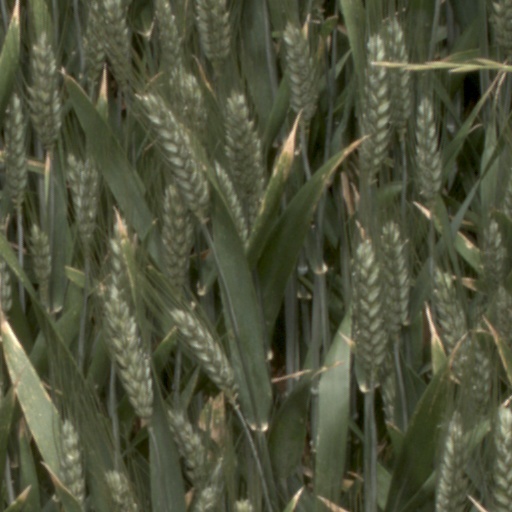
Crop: wheat